Lake Tahoe

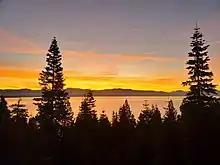
Sunrise over Lake Tahoe

Lake Tahoe is fed by 63 tributaries. These drain an area about the same size as the lake and produce half its water; the other half is produced by direct precipitation.